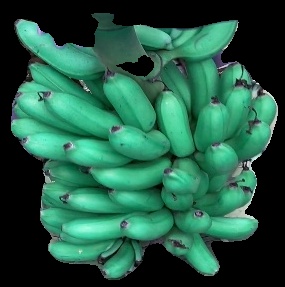
Variety: rasbale
Grade: grade1